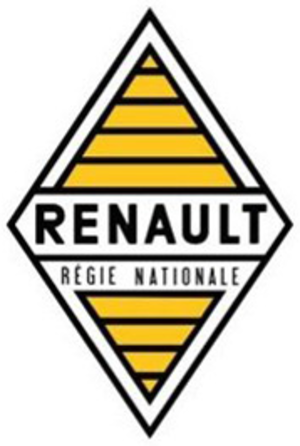
Le groupe Renault [ʁəno] est un constructeur automobile français. Il est lié aux constructeurs japonais Nissan depuis 1999 et Mitsubishi depuis 2017, à travers l'alliance Renault-Nissan-Mitsubishi qui est, au premier semestre 2017, le premier constructeur automobile mondial. Le groupe Renault possède des usines et filiales à travers le monde entier. Fondée par les frères Louis, Marcel et Fernand Renault en 1899, l'entreprise joue, lors de la Première Guerre mondiale, un rôle essentiel. Elle se distingue ensuite rapidement par ses innovations, en profitant de l'engouement pour la voiture des « années folles » et produit alors des véhicules « haut de gamme ».
Un losange est un quadrilatère dont les côtés ont tous la même longueur, ou encore un parallélogramme ayant au moins deux côtés consécutifs de même longueur. Il était anciennement appelé rhombe du grec ρόμβος.